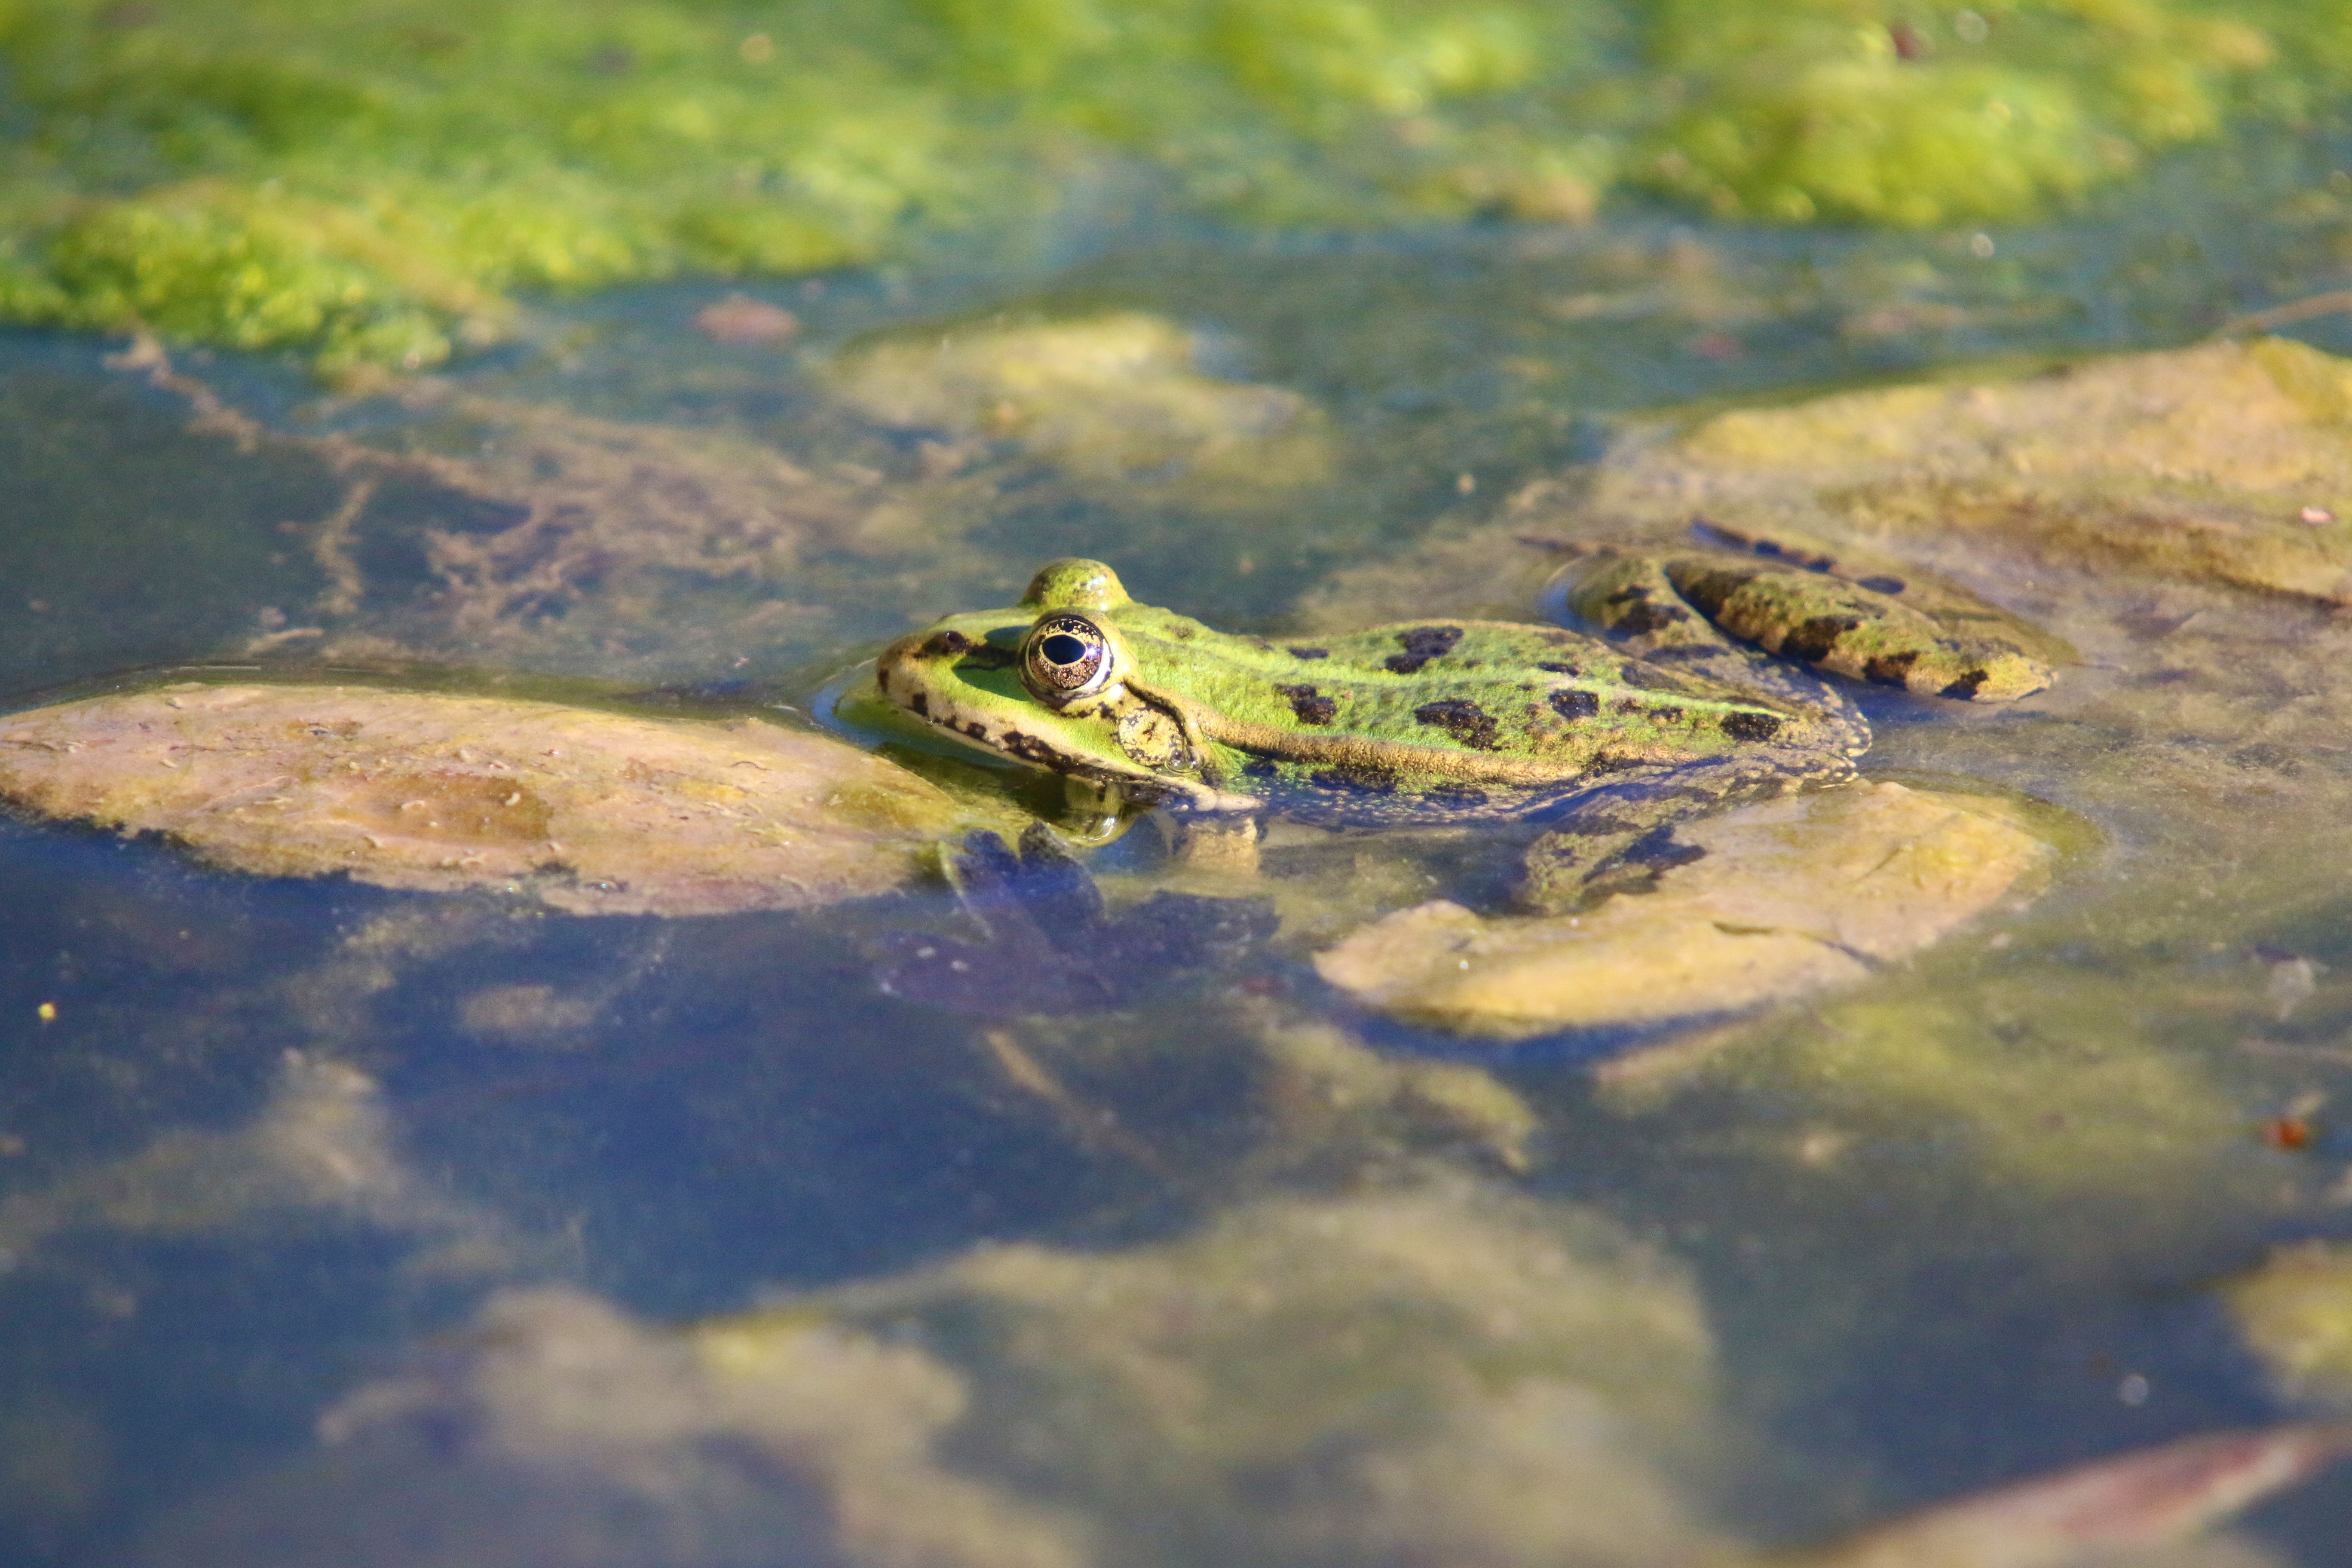
nature, pond, wildlife, green, reflection, floating, frog, reptile, amphibian, fauna, vertebrate, ranidae